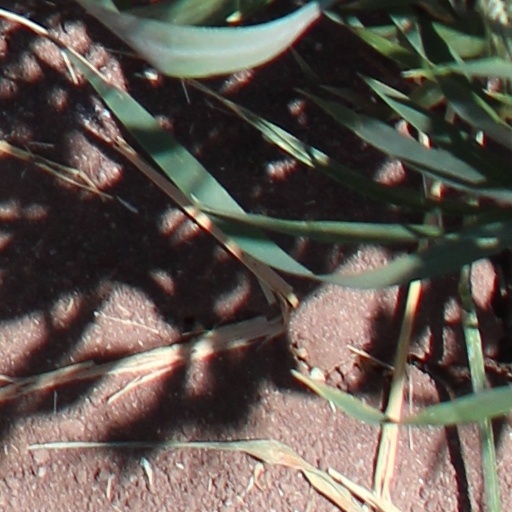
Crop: wheat